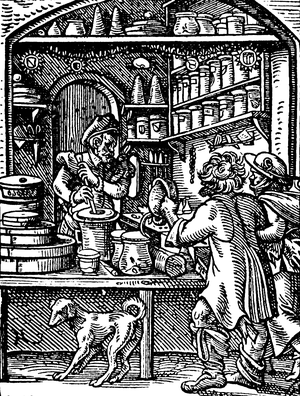
Les apothicaires et apothicairesses étaient les précurseurs des pharmaciens. Ils préparaient et vendaient des breuvages et des médicaments pour les malades.